Tuthill-Lapham House

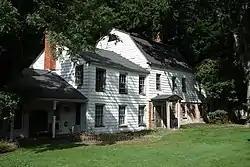
The Tuthill-Lapham House as seen from the northeast corner of Sound Road and Sunset Boulevard.

Tuthill-Lapham House, also known as Friendly Hall, is a historic home located at Wading River in Suffolk County, New York. The oldest section is a Federal style three story building with a gambrel roof, built around 1820. Attached is an addition from 1838 and a two-story addition to the west dated 1869. A kitchen wing was added in the 1920s.